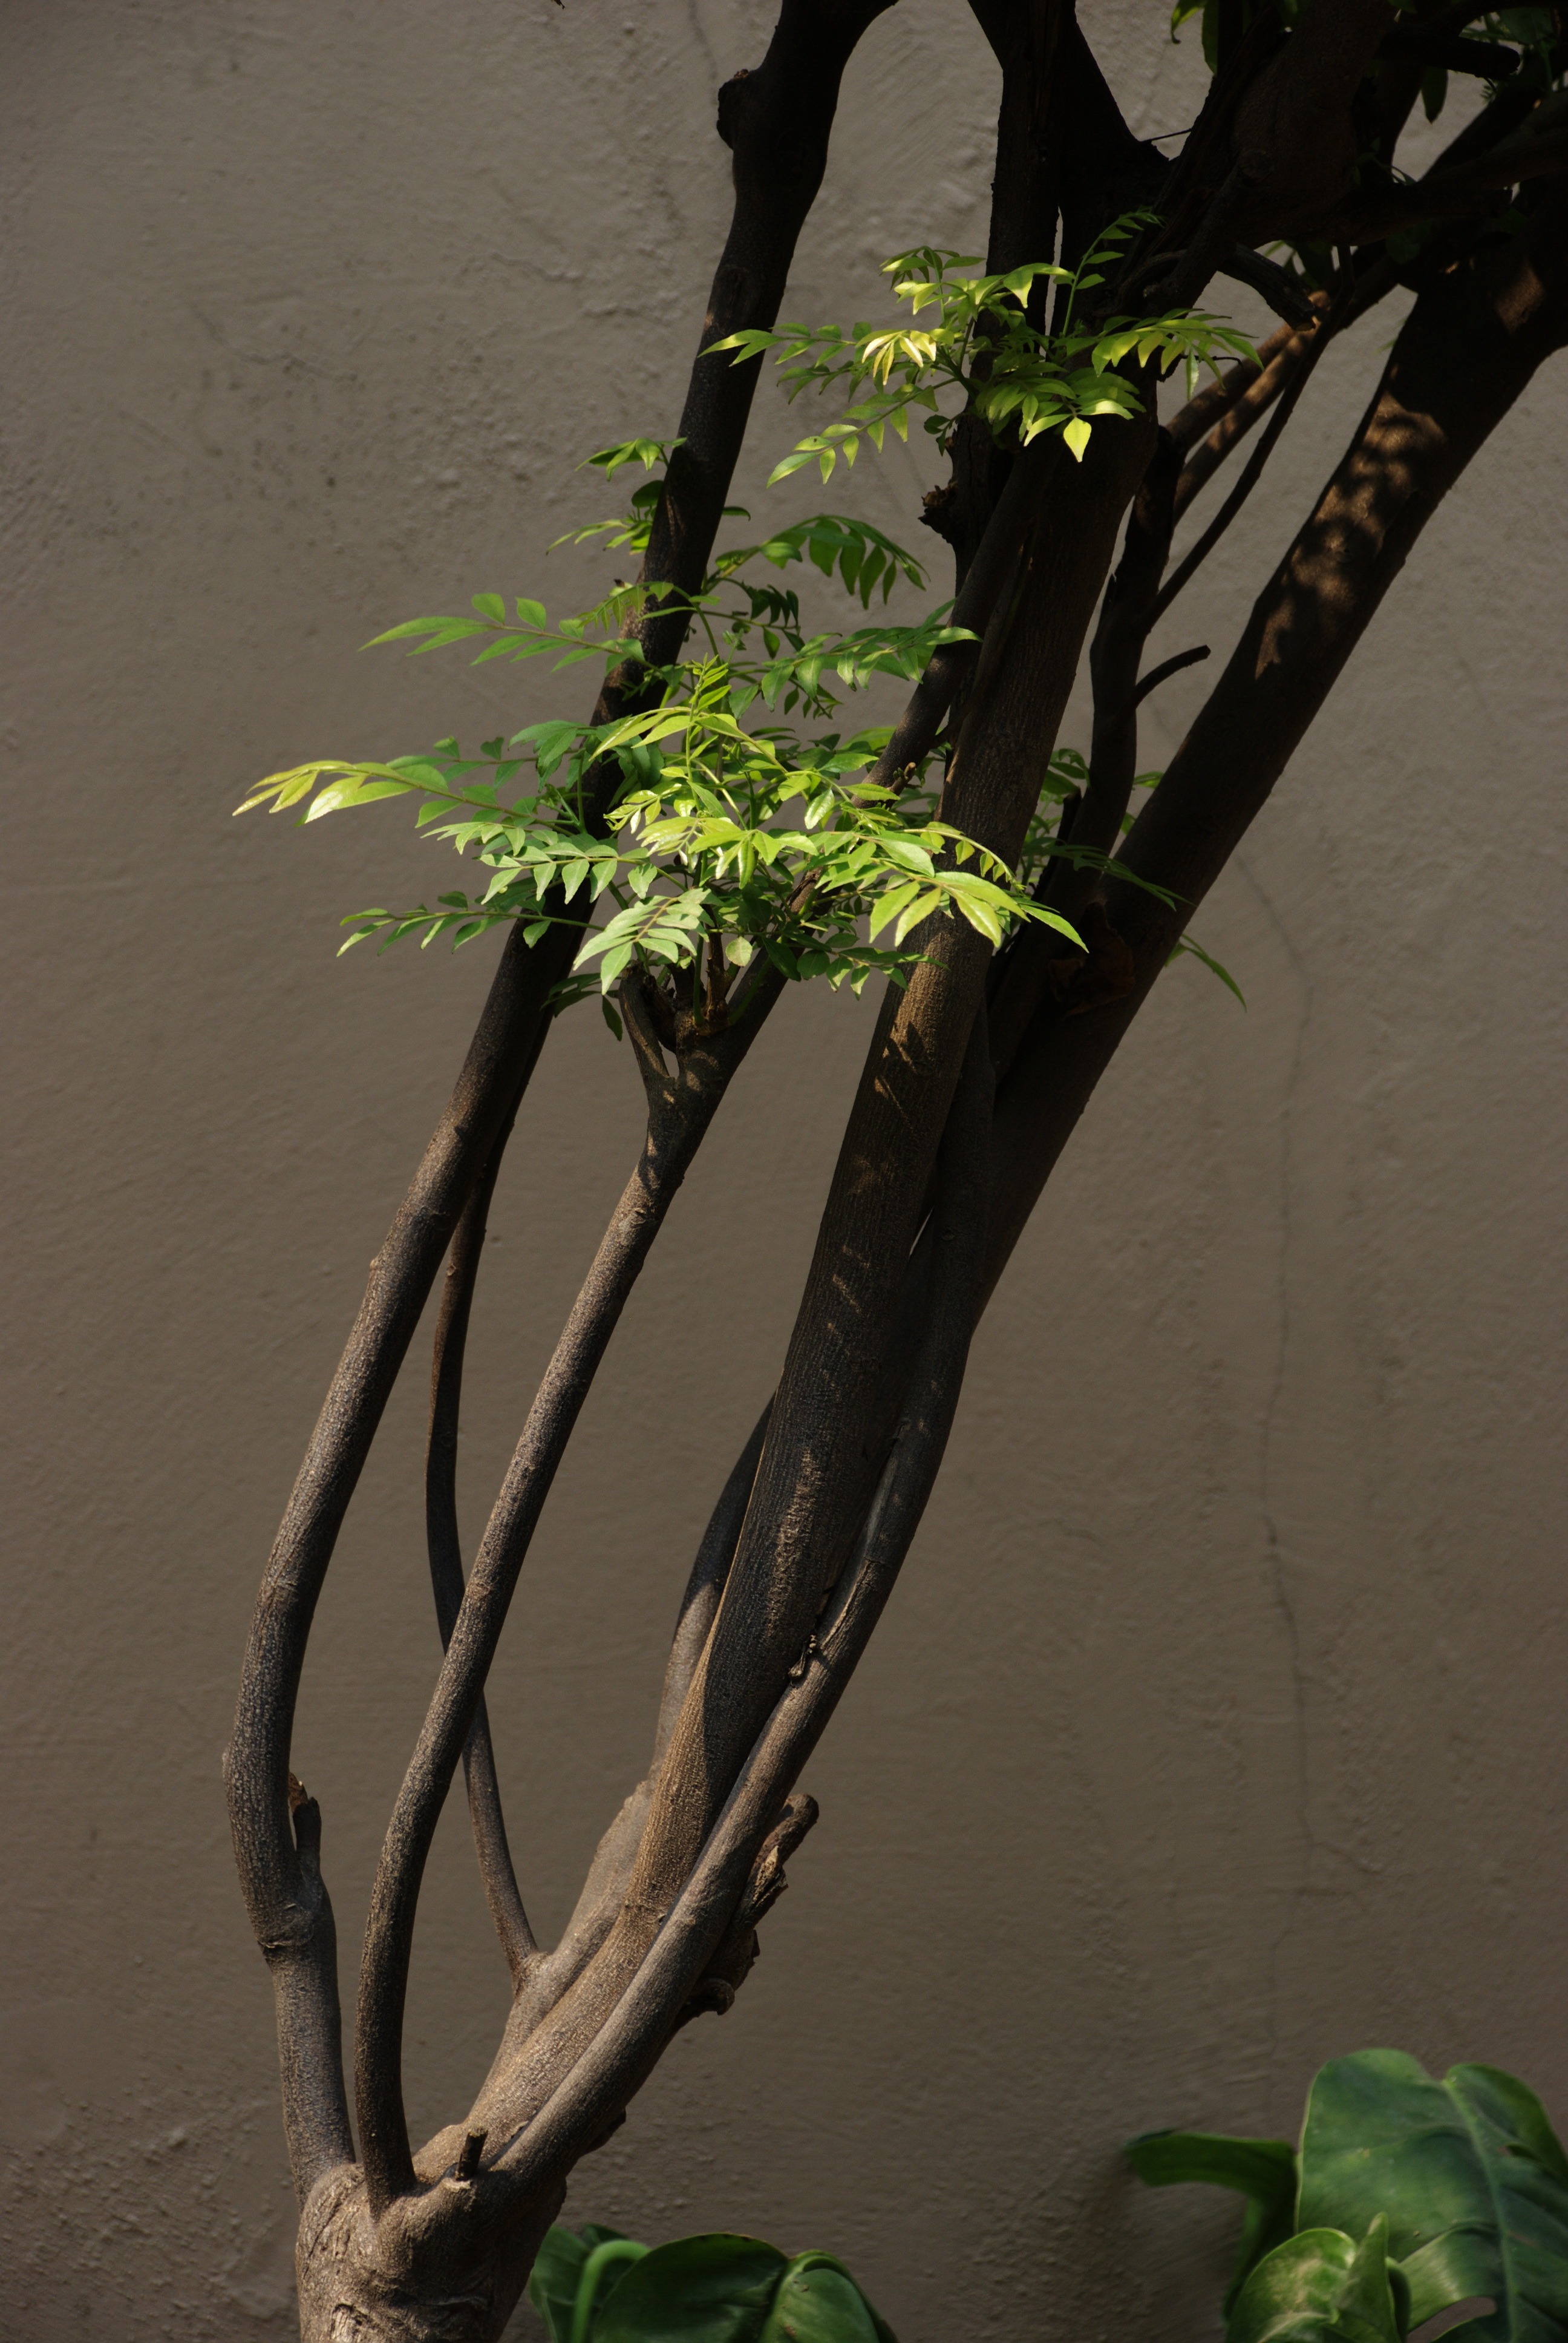
tree, branch, plant, leaf, flower, dark, food, spring, green, culinary, botany, healthy, flora, plants, houseplant, trees, leaves, leafy, woods, art, stems, branches, spices, wooden, growing, edible, herbs, woody, herbal, plant stem, flavours, curry leaves, flavourful